Anthropodermic bibliopegy

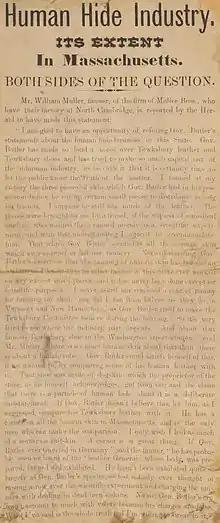
Human Hide Industry - Its Extent in Massachusetts - Both Sides of the Question, 1883 document from the U.S. National Library of Medicine collection

Anthropodermic bibliopegy is the practice of binding books in human skin. , The Anthropodermic Book Project has examined 31 out of 50 books in public institutions supposed to have anthropodermic bindings, of which 18 have been confirmed as human and 13 have been demonstrated to be non-human leather instead.